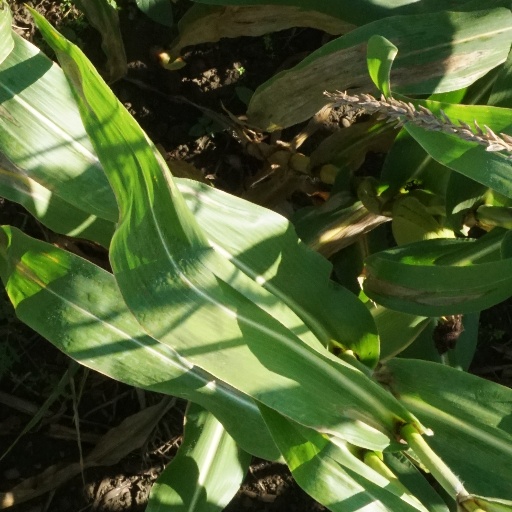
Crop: maize; corn